Question: Please indicate a possible affordance area of the frisbee that can be used for holding
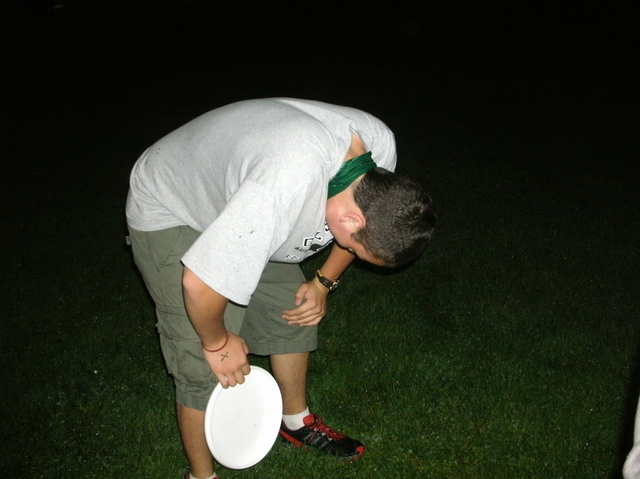
Answer: [198.831, 362.257, 286.831, 472.542]